Villa Nova (Laurinburg, North Carolina)

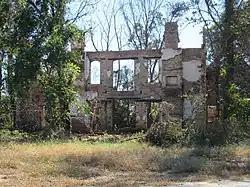
Ruins of Villa Nova

Villa Nova, also known as The Captain Stephen M. Thomas House, is a historic home located near Laurinburg, Scotland County, North Carolina. It was built in 1880, and is a two-story, three bay by one bay, Italianate-style brick dwelling, with one-story gabled roof ells. It has a free-standing one-story brick kitchen connected by a covered passage. It has a one-story front porch with a red and blue patterned grey slate roof.